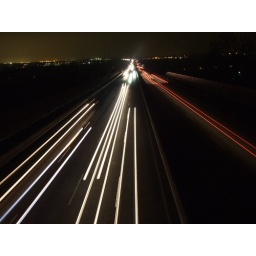
A time exposure taken from a bridge over the highway